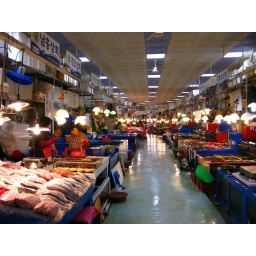
largest fish market in south korea